Vittore Carpaccio

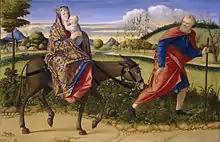
Vittore Carpaccio, "The Flight into Egypt", c. 1515, oil on panel, The National Gallery of Art, Washington, D.C. (Andrew W. Mellon Collection, 1937.1.28)

Between 1511 and 1520 he finished five pictures on the "Life of St. Stephen" for the Scuola di Santo Stefano. One of those paintings, "The Ordination of Saint Stephen" (1511), an oil on canvas, is located today in the Gemäldegalerie, Berlin.